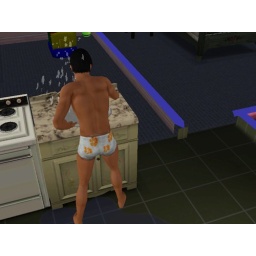
Darby is fixing the kitchen sink in his underwear.